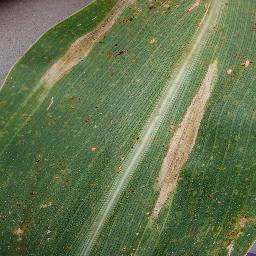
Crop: corn
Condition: (maize)_northern_blight